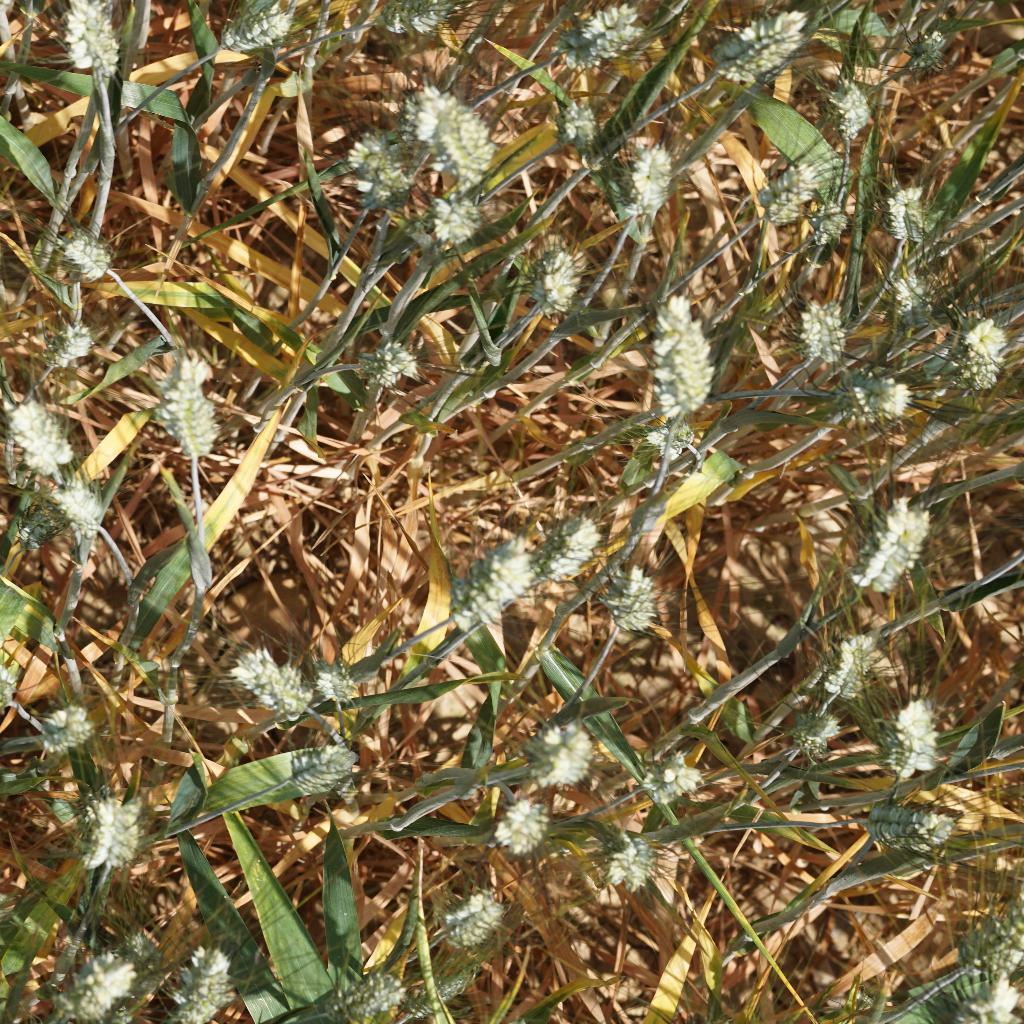
Country: France
Location: Gréoux
Wheat development stage: Filling